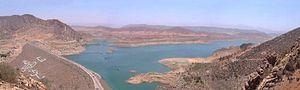
L'oued Massa est un fleuve marocain, long de 120 km. Elle se jette à une dizaine de kilomètres de la commune rurale de Massa, qui porte son nom. Son bassin se situe au sud de la région Souss-Massa, composée de la région du Souss au nord et du fleuve Massa au sud.